Römerberg (Frankfurt)

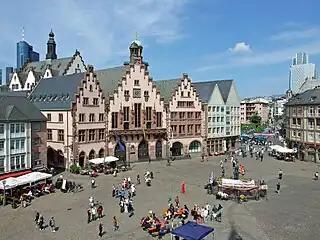
The Römer on the western edge of the squarel

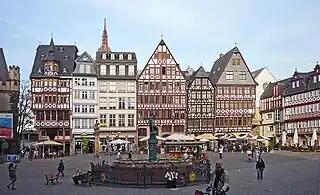
The central fountain and reconstructed eastern section

Römerberg (also spelled as "Roemerberg") is a public space in Frankfurt, Germany. It is located in front of the Römer building complex, seat of the Frankfurt city administration since the 15th century. As the site of numerous imperial coronations, trade fairs and Christmas markets, the square is the historic heart of the medieval Altstadt (old town) and a popular tourist destination.